Marielle Amant

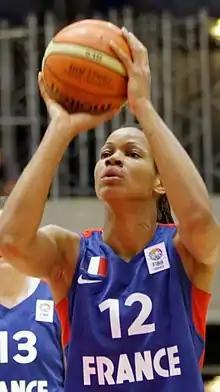
Amant in 2013

Marielle Amant (born 9 December 1989) is a French basketball player for ESB Villeneuve-d’Ascq and the French national team, where she participated at the 2014 FIBA World Championship.